Klondike Fury

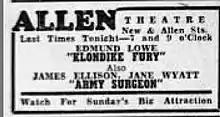
Newspaper advertisement

Klondike Fury is a 1942 American drama film directed by William K. Howard, produced by the King Brothers, and released through Monogram. It stars Edmund Lowe.